Advantage Hart

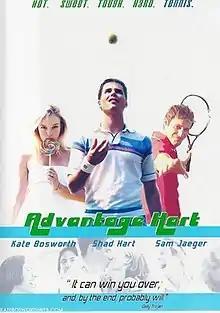

Advantage Hart is a 2003 American short film directed by Jeff Seibenick. It stars Shad Hart, Sam Jaeger, Sam Lloyd, Kate Bosworth, and Amber Mellott.